Lincoln College, Oxford

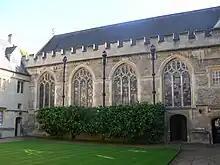
Chapel quad

According to Nikolaus Pevsner, Lincoln College preserves "more of the character of a 15th century college than any other in Oxford". This is mainly because both the façade to Turl Street and the front quad are still of only two storeys (although the parapets and battlements are of the 19th century). The college also owns most of the buildings across Turl Street from the college proper, in whole or in part, which chiefly contain student accommodation. The creeper that covers the college's front quad walls is Virginia creeper ("Parthenocissus quinquefolia") – dark green in the summer through to scarlet in autumn, but bare in winter.